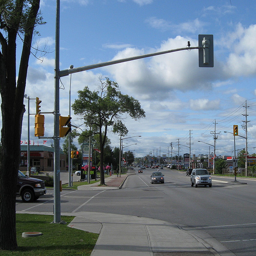
A city intersection with cars at the stoplights
there are two cars that are waiting at the traffic light
Cars are stopped at the intersection with the traffic light.
Cars present at an intersection with traffic lights.
A street intersection with cars approaching the traffic lights.